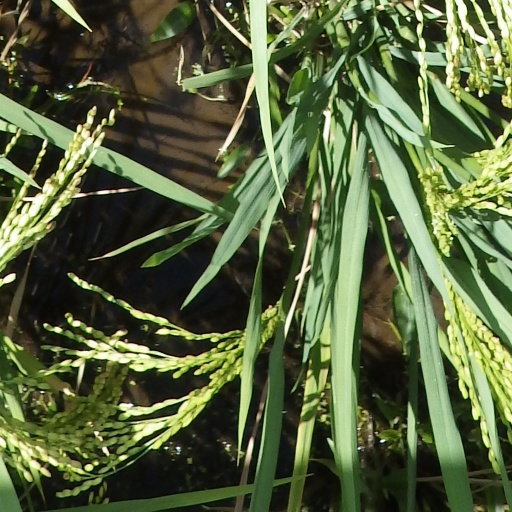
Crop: rice